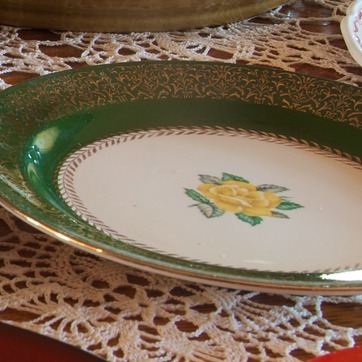
Material: ceramic